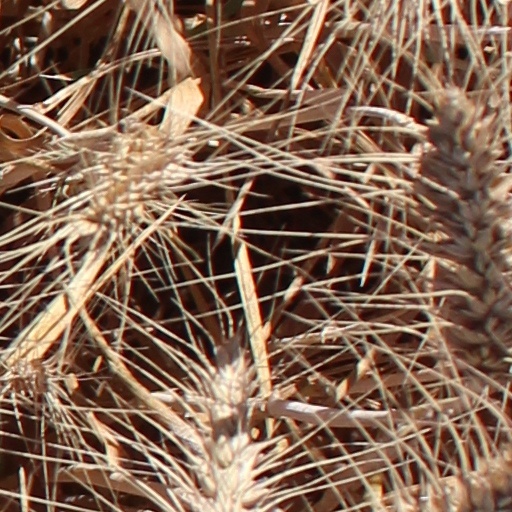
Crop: wheat